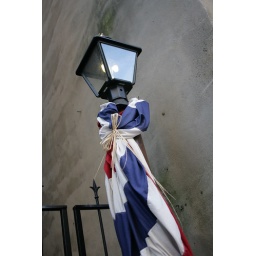
A lamp post decorated in red, white, and blue near the City Tavern in Philadelphia.